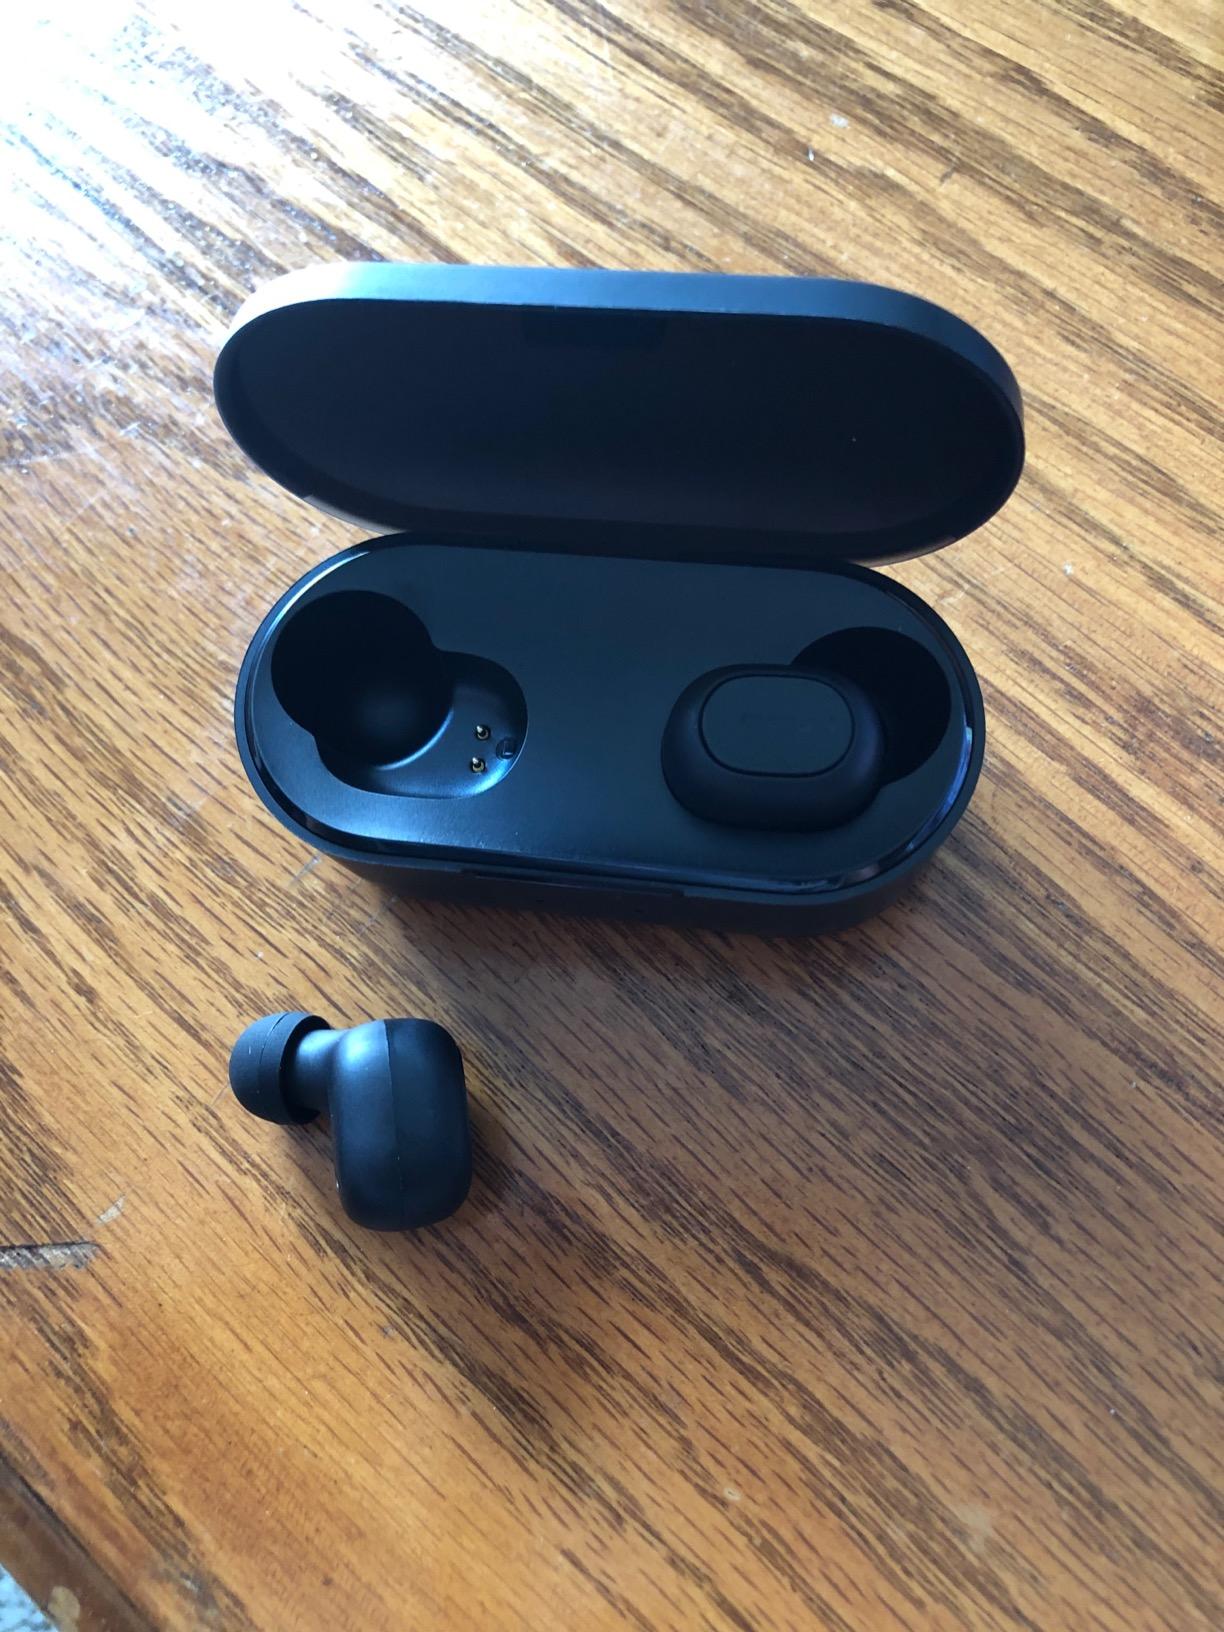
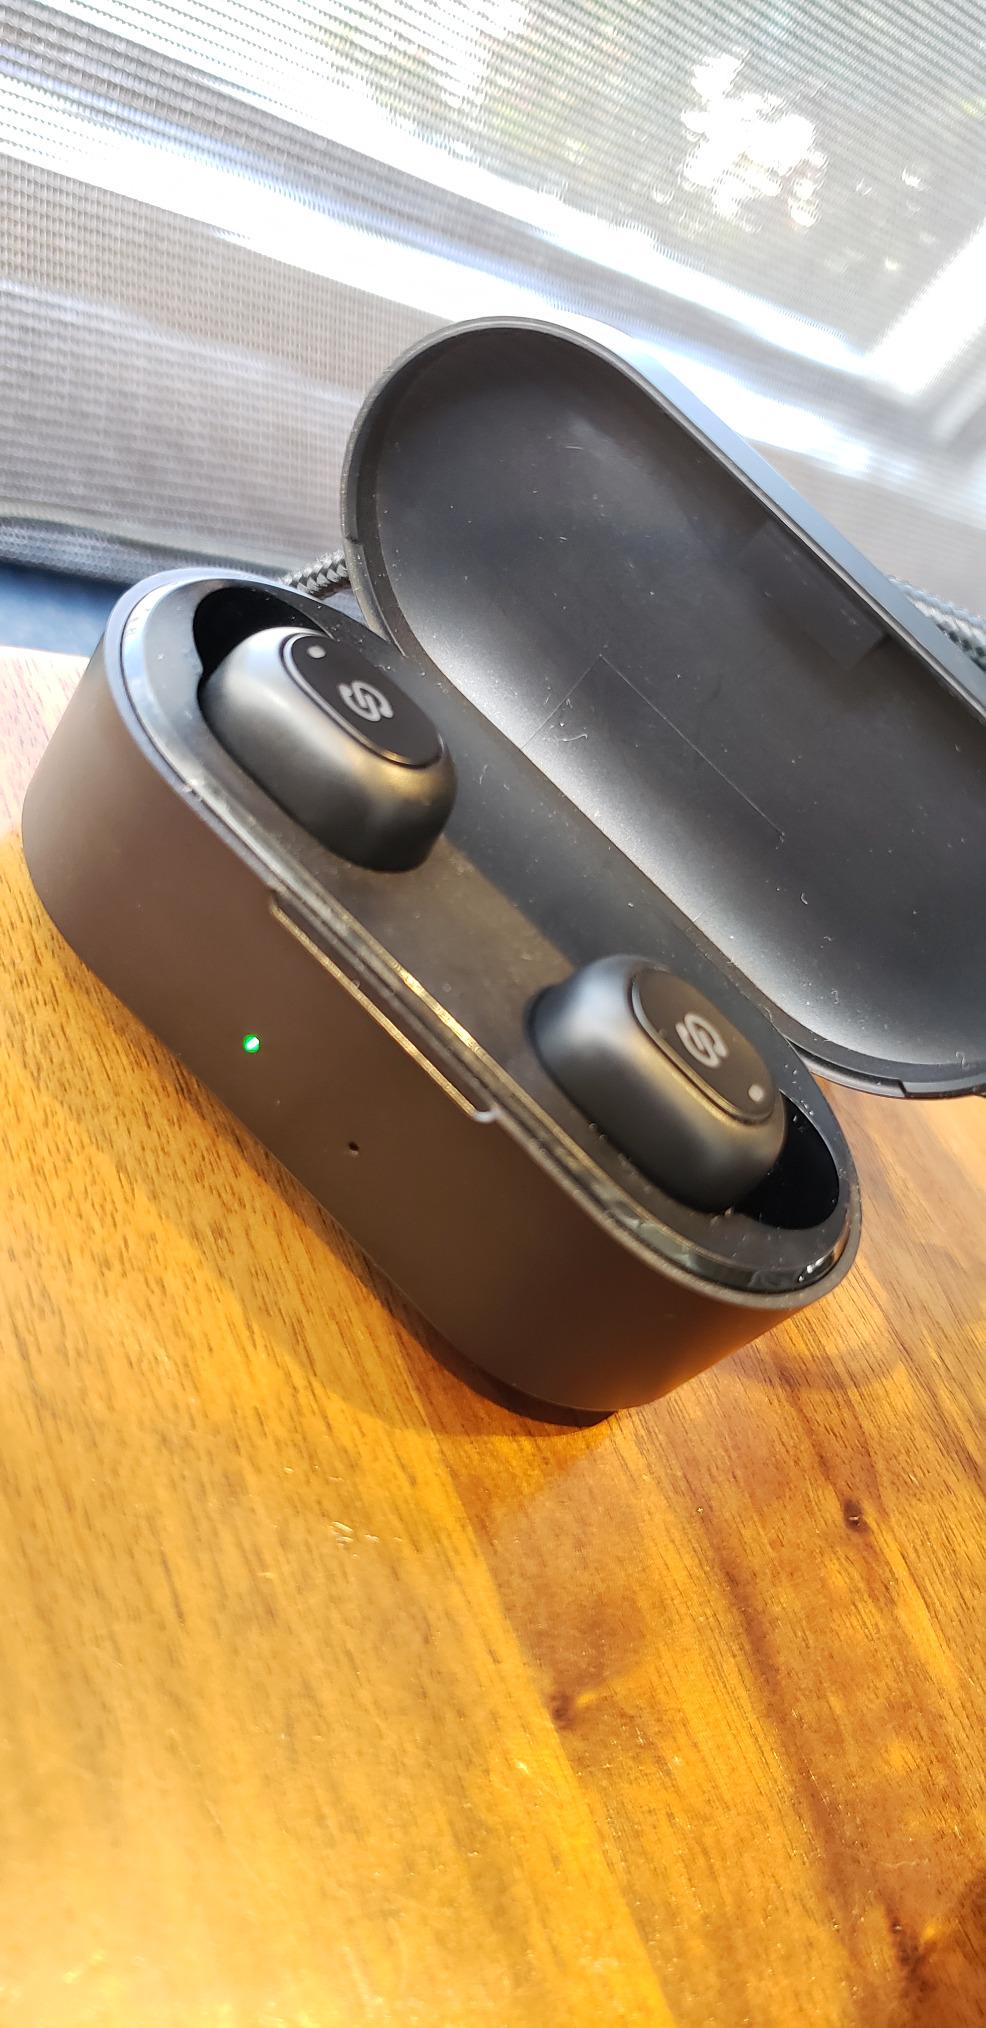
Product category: earbuds
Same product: no